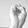
ASL letter: S